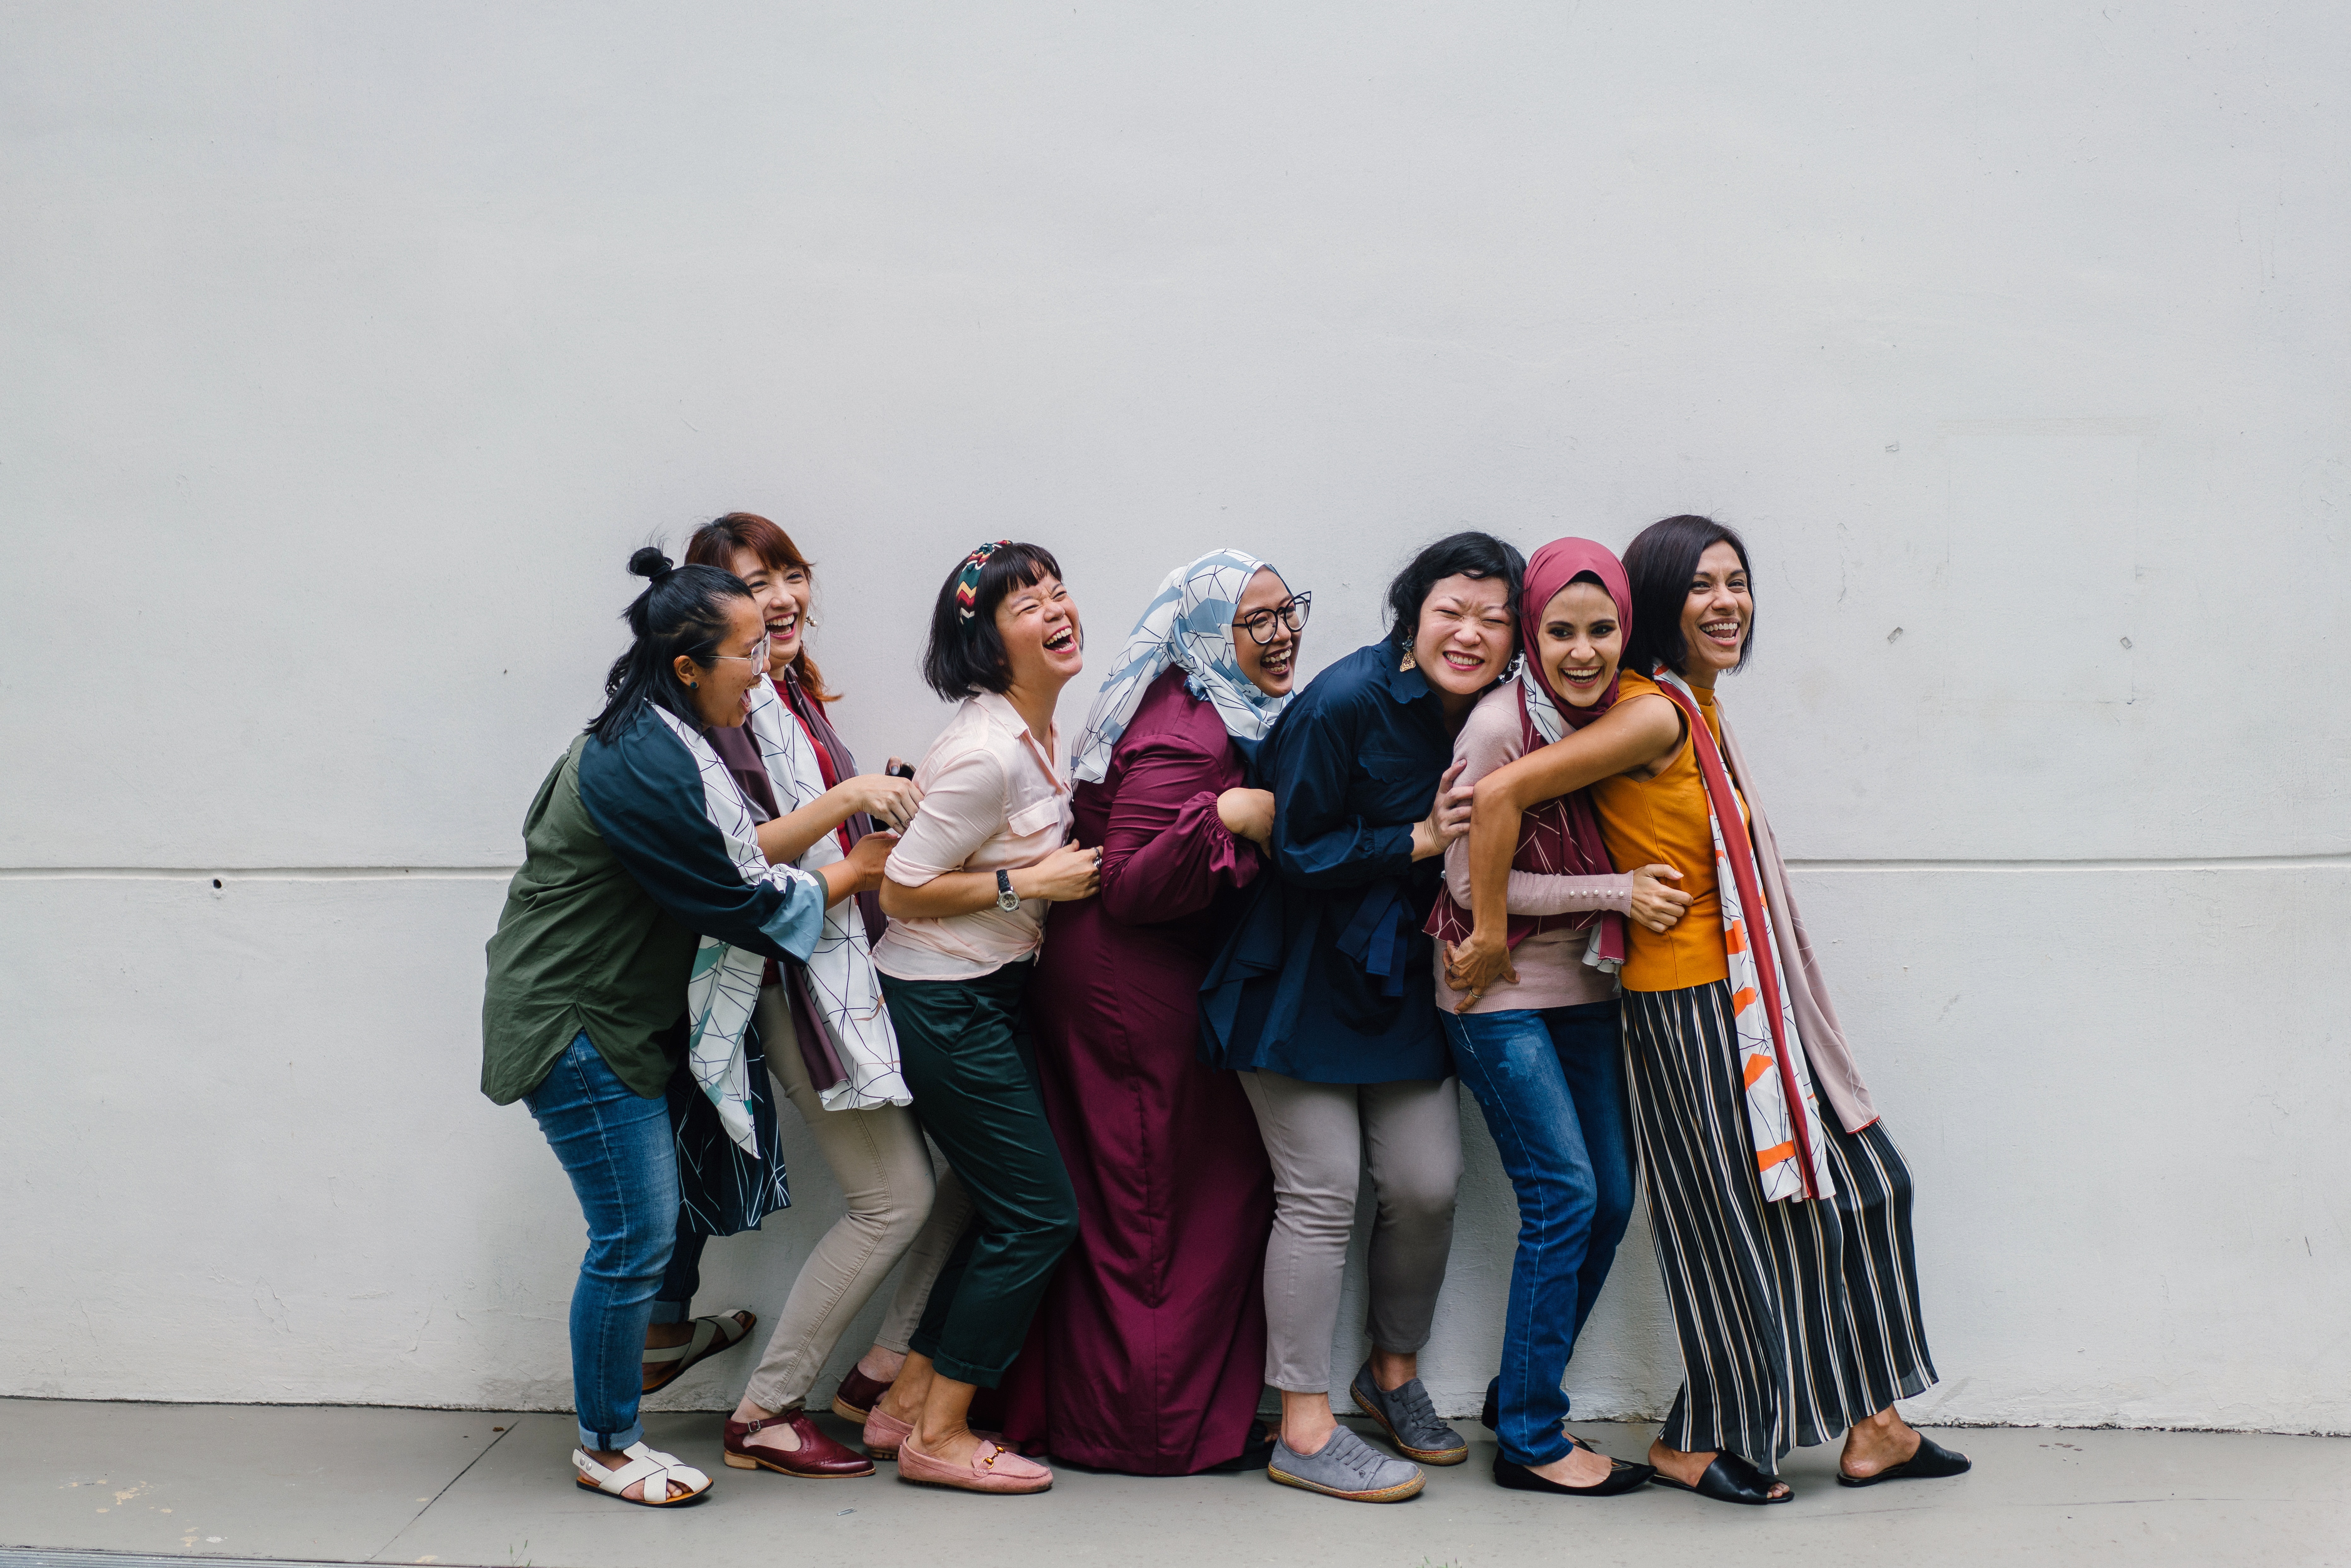
people, social group, fun, sari, event, photography, temple, tourism, vacation, smile